331st Fighter-Interceptor Squadron

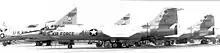
4760th Combat Crew Training Squadron F-104s at Webb AFB

In 1963 the squadron received Lockheed F-104 Starfighters that had been assigned to the Air National Guard. Although the F-104A had been withdrawn from active service in 1960 because its fire control system was not compatible with the SAGE system, this did not affect the squadron while it operated from Webb, because the 4752d Air Defense Wing operated a manual NORAD Sector Combat Center. In addition to single-seat F-104As, the squadron received the two-seat, dual-control, combat trainer F-104B. The performance of the F-104B was almost identical to that of the F-104A, but the lower internal fuel capacity reduced its effective range considerably. The squadron served as the ADC combat crew training squadron for the F-104.